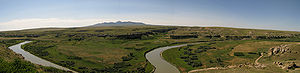
Milk River / Eksterne kilder/henvisninger
:Image:Milkriverpan.jpg